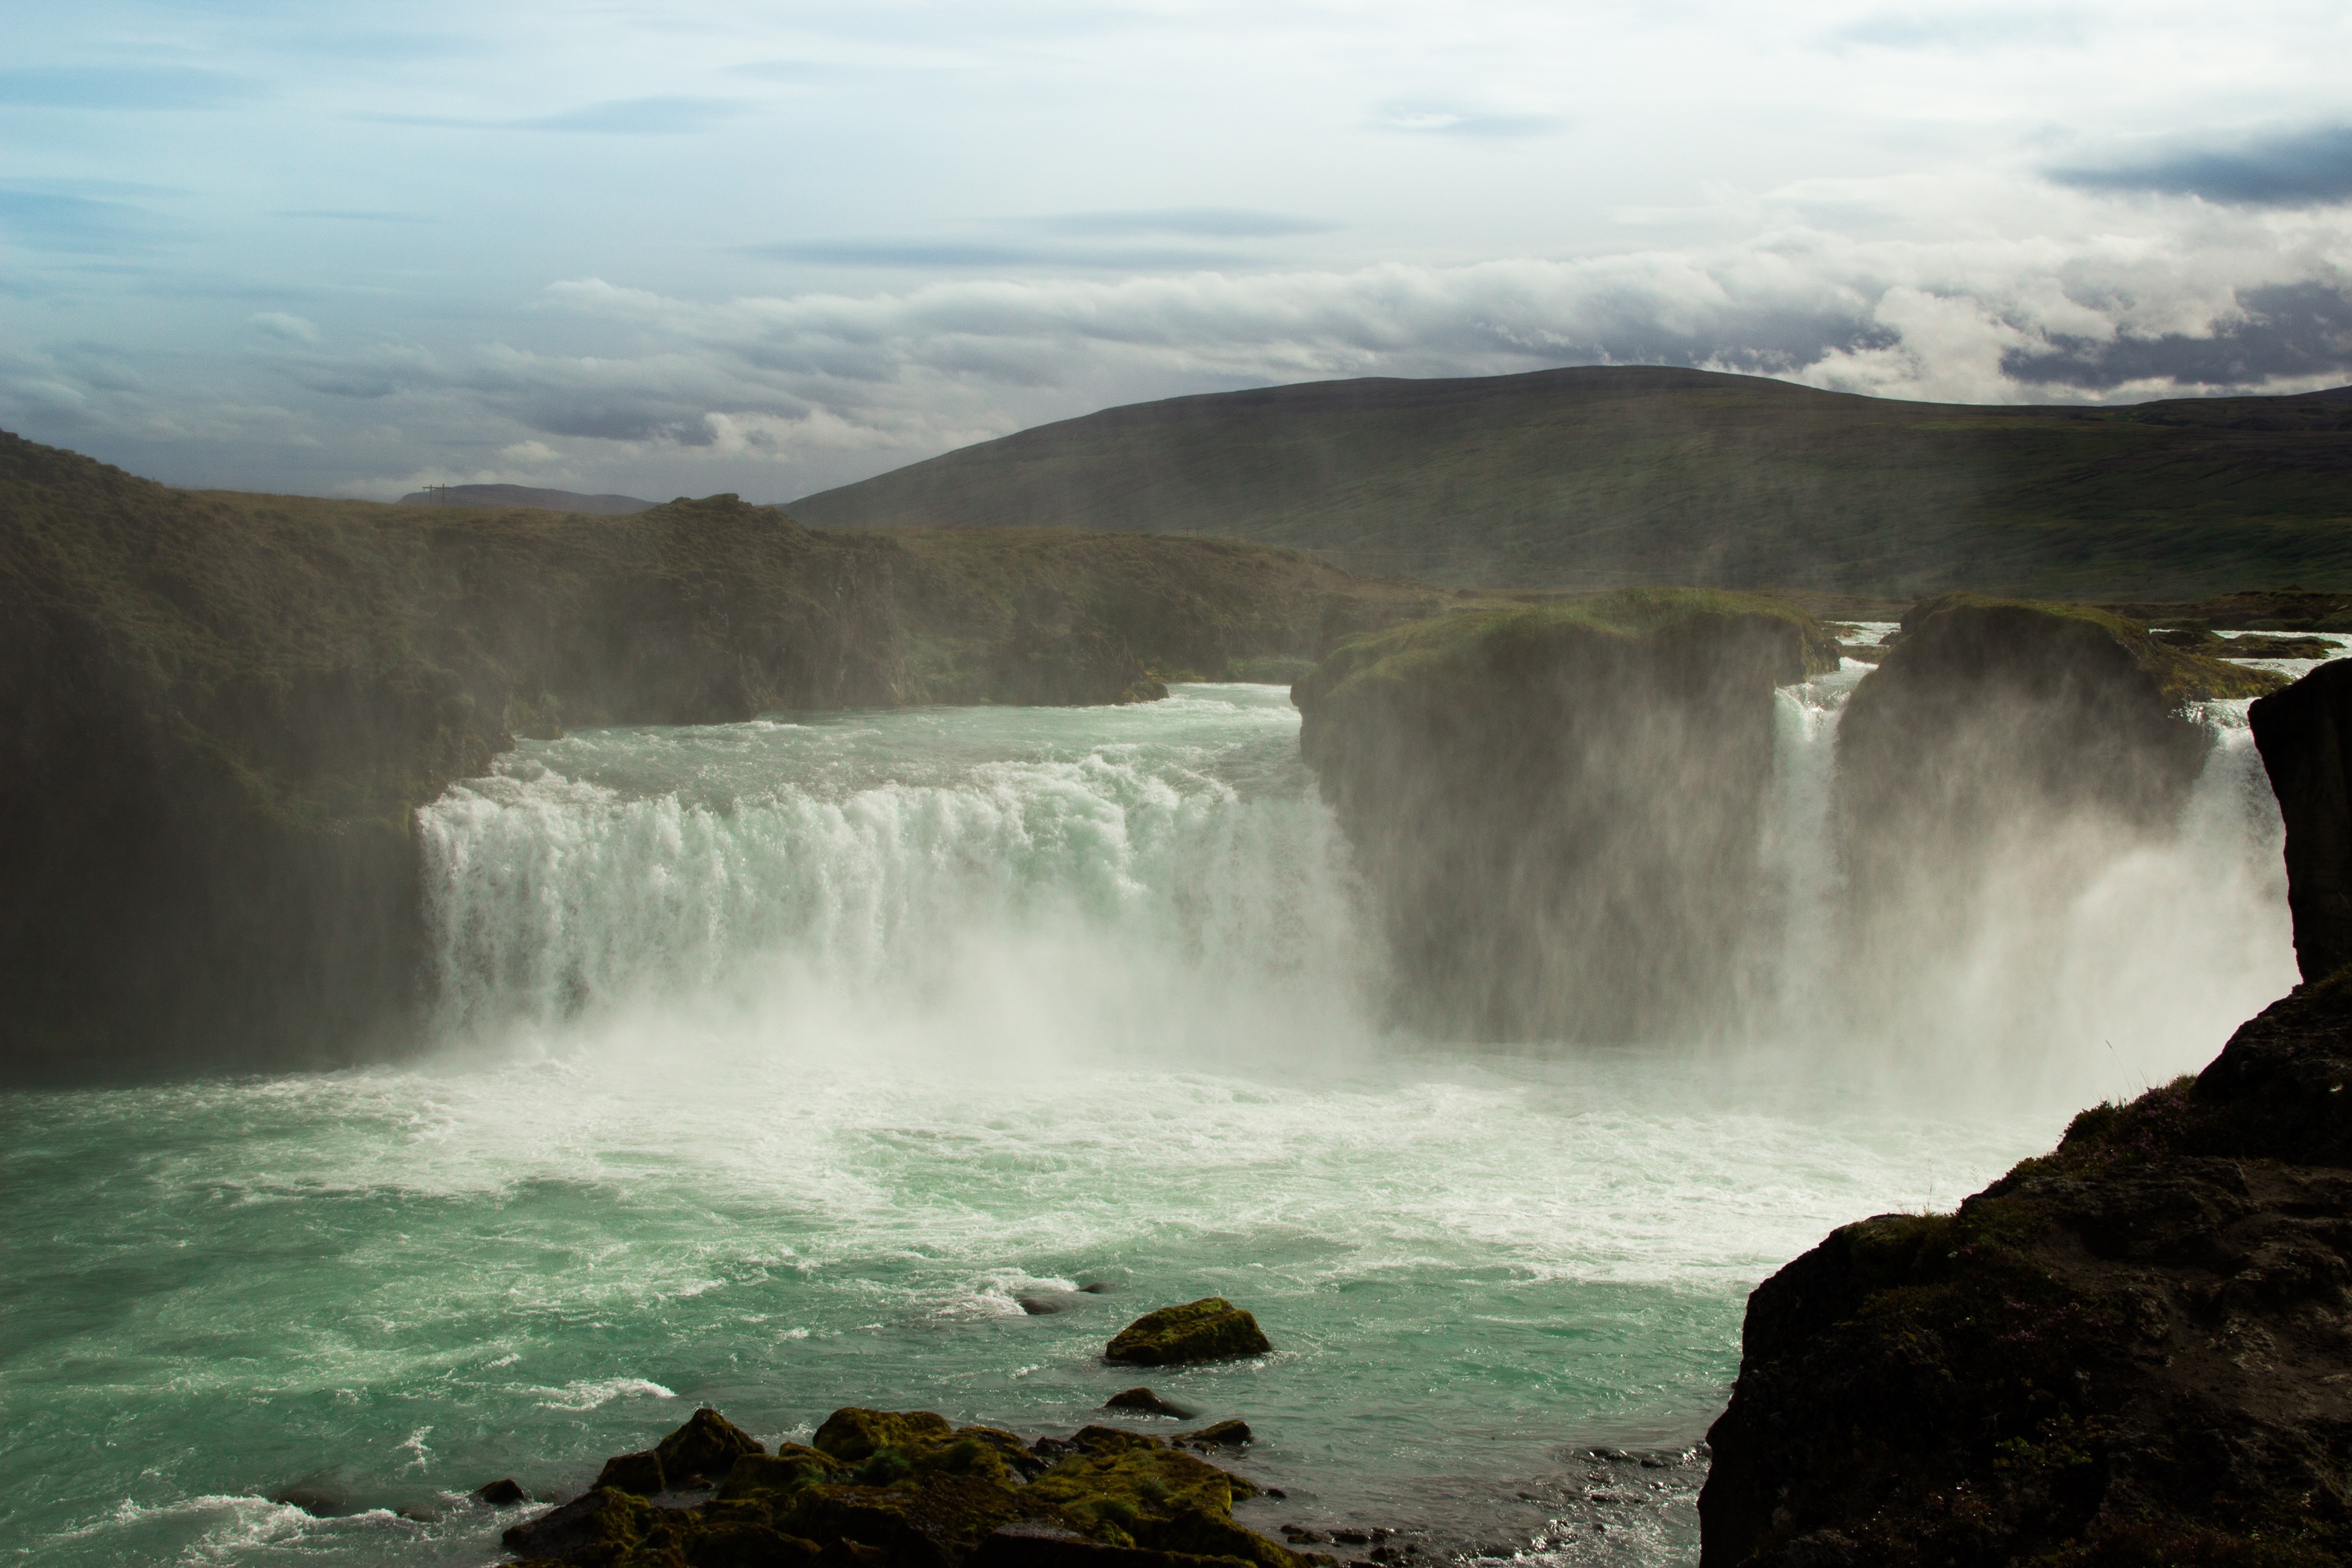
landscape, sea, coast, water, nature, rock, waterfall, wave, river, cliff, rapid, iceland, terrain, body of water, water feature, water vapor, atmospheric phenomenon